Hooligan (sternwheeler)

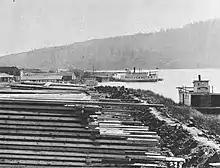
Steamers "Hooligan" on right, and "Klamath", center, at Shippington landing, on upper Klamath Lake, 1911 or later.

By December 1913, Hansberry had left the Klamath Falls area and relocated to Seaside, Oregon. In February 1914, there were rumors of a sale of "Hooligan" to Portland parties, but nothing definite was confirmed.